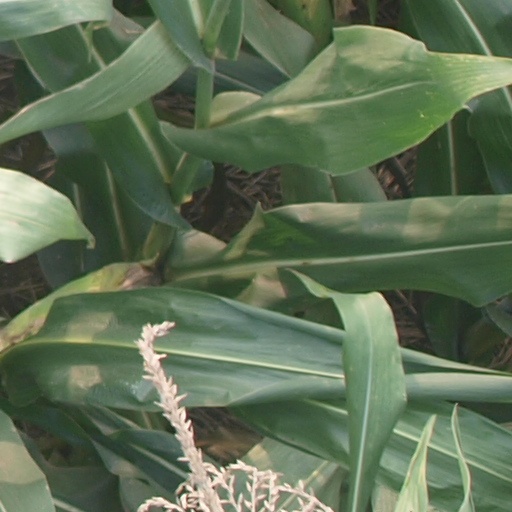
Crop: maize; corn